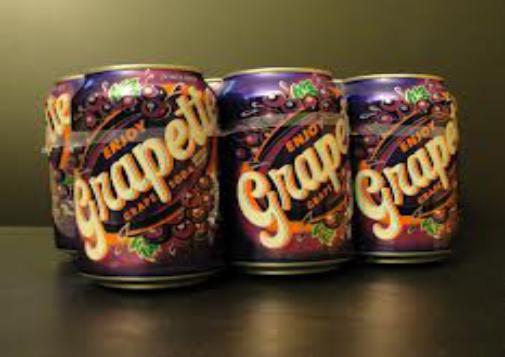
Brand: Grapette
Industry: Food